Phước Mỹ Trung

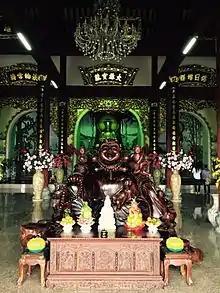
Temple in Phan Rang–Tháp Chàm

Phước Mỹ Trung is a rural commune of Mỏ Cày Bắc District, Bến Tre Province, Vietnam. The commune covers 8.25 km, with a population of 7,303 in 1999, and a population density of 885 inhabitants/km. It is a seat of Mỏ Cày Bắc District.